Lymphocytic esophagitis

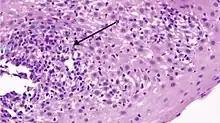
Pathology image of lymphocytic esophagitis (H&E stain). The image demonstrates common findings in the condition: dense peripapillary lymphocytic infiltrate with spongiosis (arrow), and absence of neutrophils and eosinophils.

Lymphocytic esophagitis is a rare and poorly understood medical disorder involving inflammation in the esophagus. The disease is named from the primary inflammatory process, wherein lymphocytes are seen within the esophageal mucosa. Symptoms of the condition include difficulty swallowing, heartburn and food bolus obstruction. The condition was first described in 2006 by Rubio and colleagues. Initial reports questioned whether this was a true medical disorder, or whether the inflammation was secondary to another condition, such as gastroesophageal reflux disease.